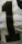
Number: 1